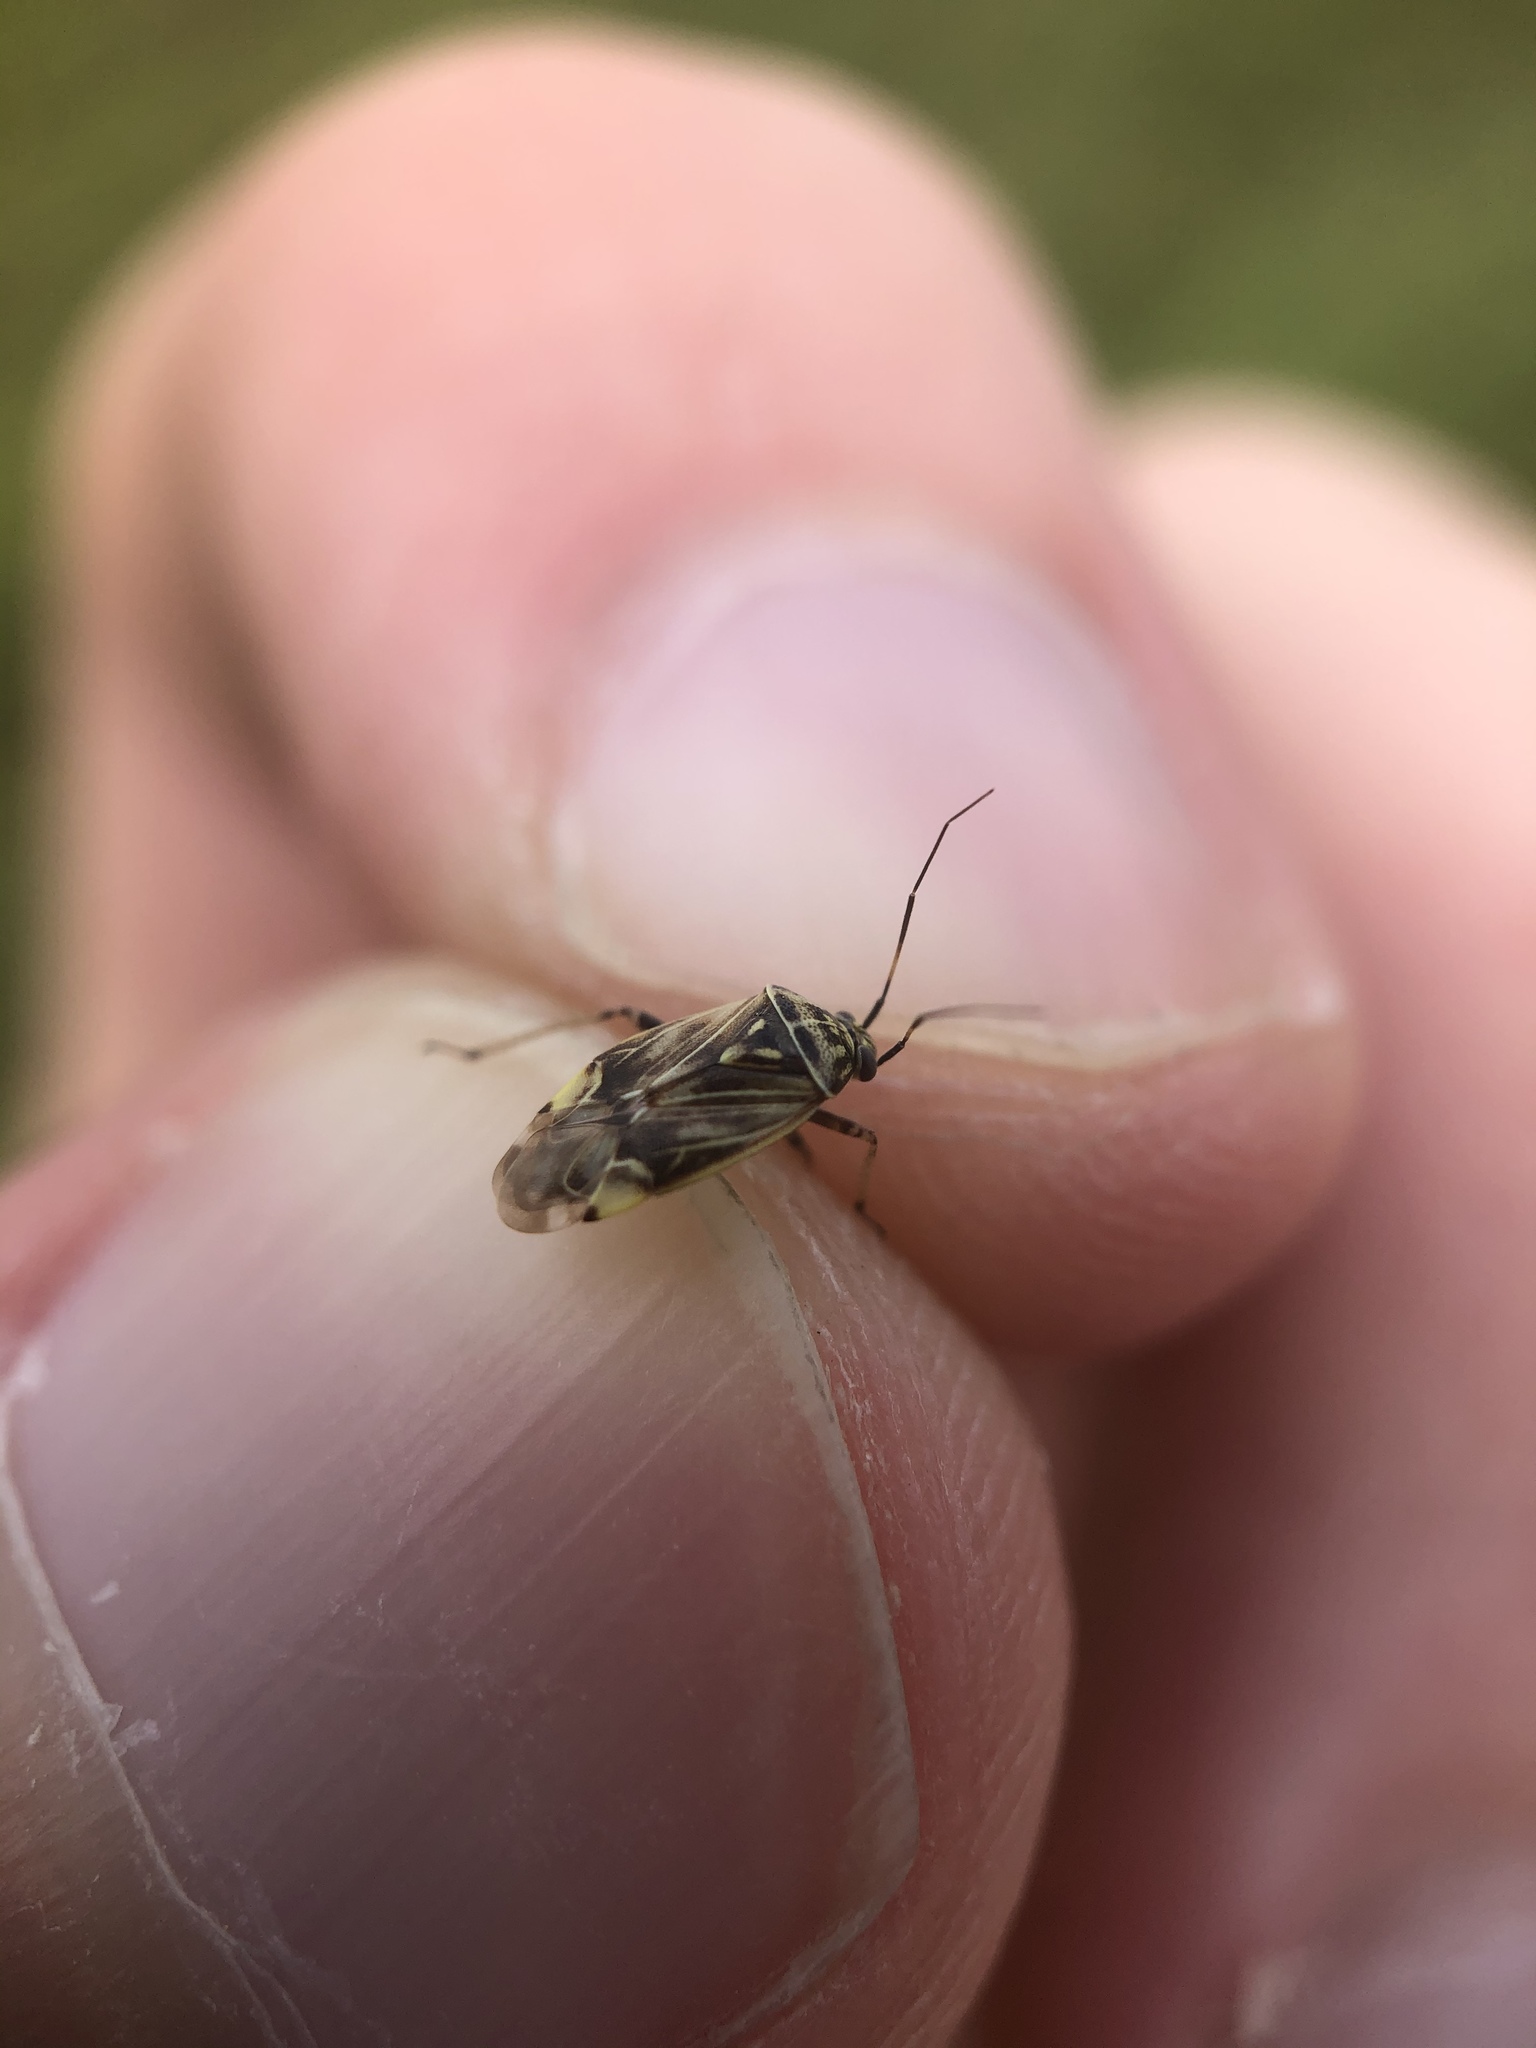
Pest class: lygus_bug